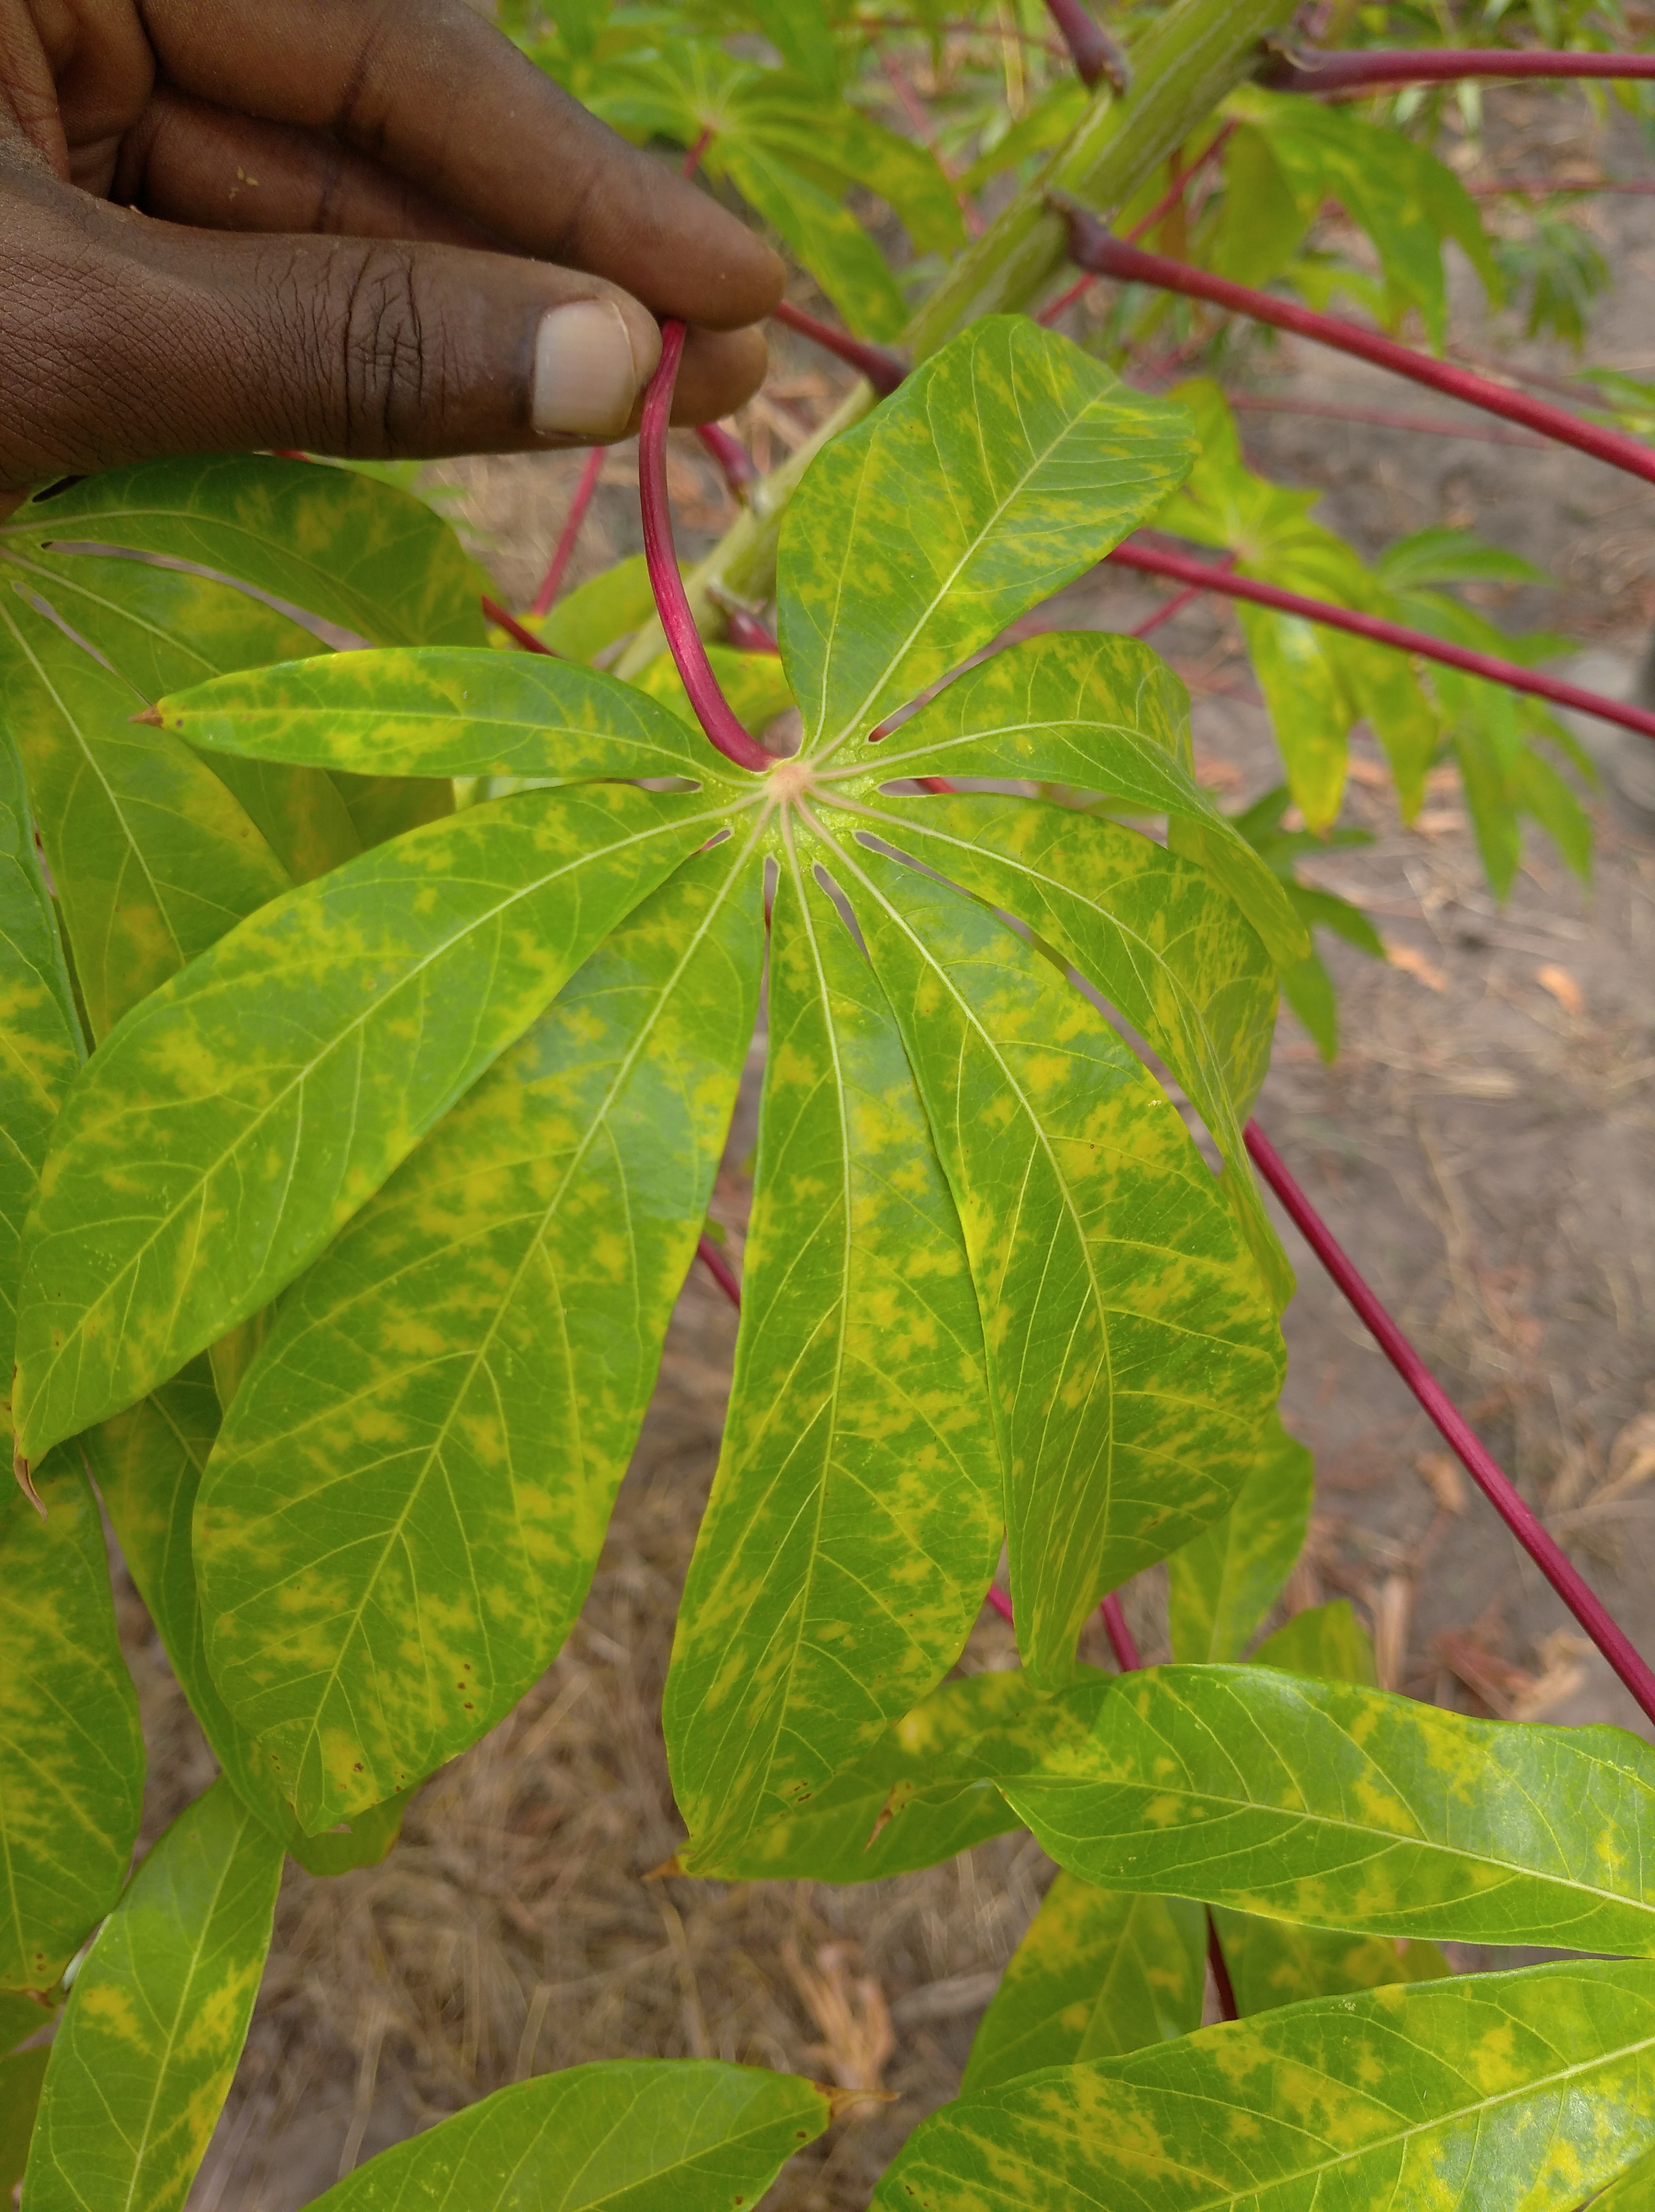
Label: cassava brown streak disease (cbsd)